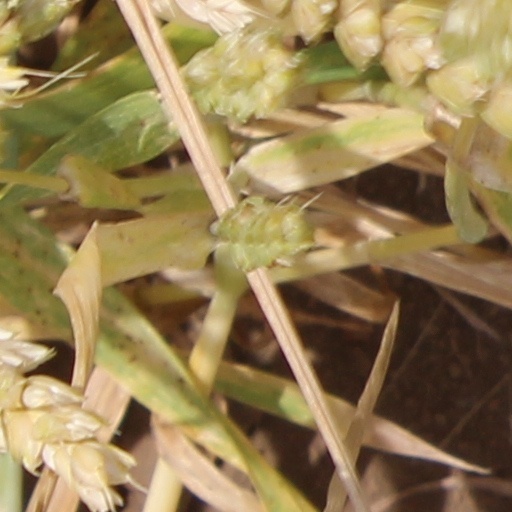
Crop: wheat